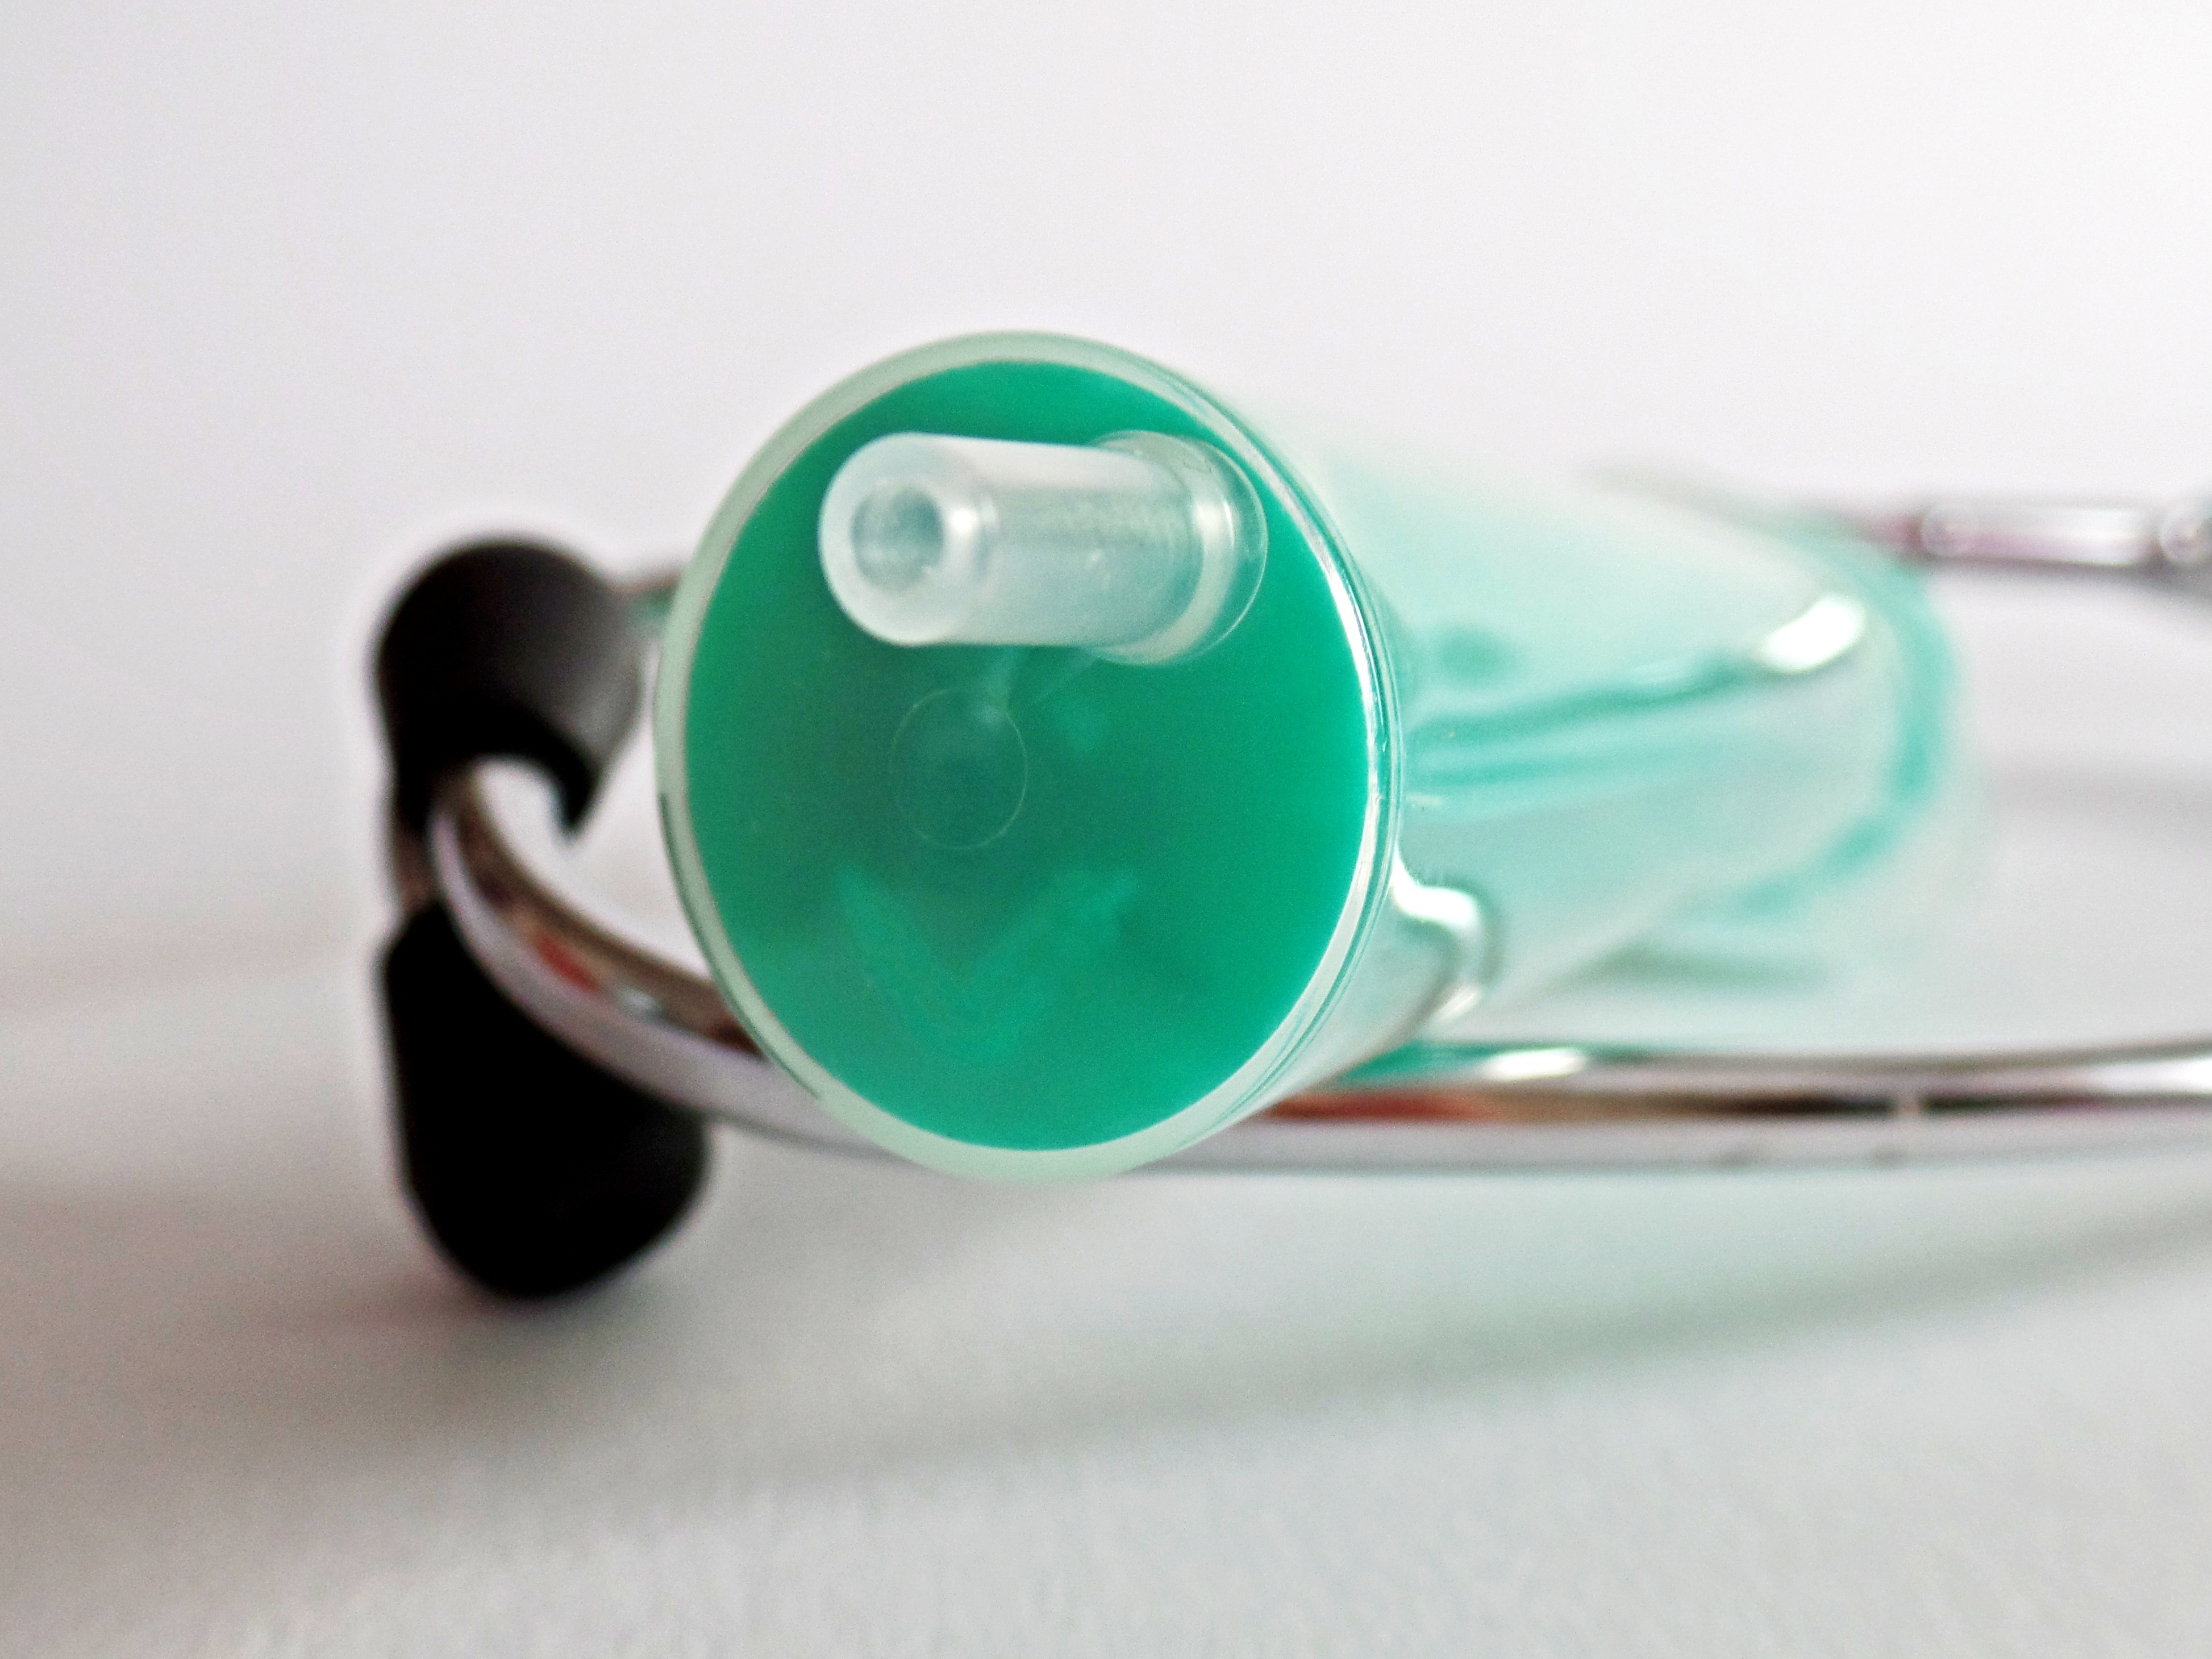
glass, green, jewellery, turquoise, hospital, doctor, bless you, syringe, jade, gemstone, medical, stethoscope, fashion accessory